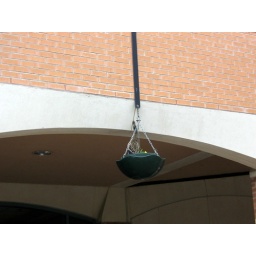
Another re-purposed item. Th ere is a bird in the flower planter outside the Barrie Public Library.